Konstantinos Karamanlis

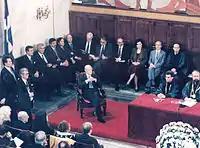
Old Karamanlis in Panteion University

In 1974, the invasion of Cyprus by the Turks led to the collapse of the military junta. On 23 July 1974, President Phaedon Gizikis called a meeting of old guard politicians, including Panagiotis Kanellopoulos, Spiros Markezinis, Stephanos Stephanopoulos, Evangelos Averoff and others. The heads of the armed forces also participated in the meeting. The agenda was to appoint a national unity government that would lead the country to elections.